Sanduny

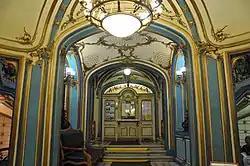
The interior of the baths with view at the box office

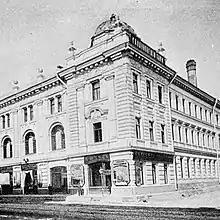
The building of the Sanduny Baths, historical photo

Sandunоvskie Baths or Sandunу is a cultural and architectural landmark in downtown Moscow, located at 14 Neglinnaya street adjacent to the Central Bank of Russia. First opened in 1808, the baths were founded by and named after the Georgian businessman Sila Sandunov (Zandukeli) (1756–1820), who was once an actor at the court of Catherine II during the 1790s. He bought a land plot on the Neglinnaya River in 1800 to construct baths there.